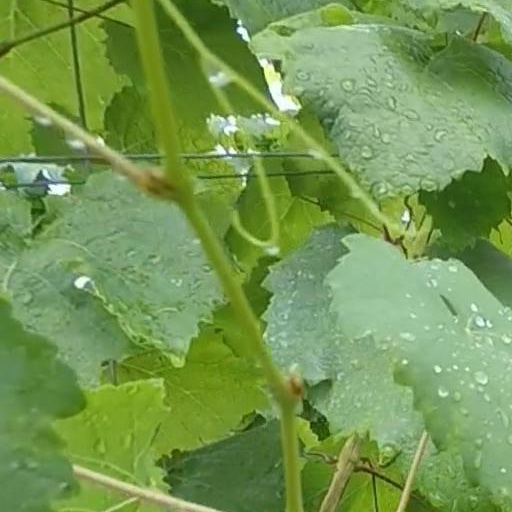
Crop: grape